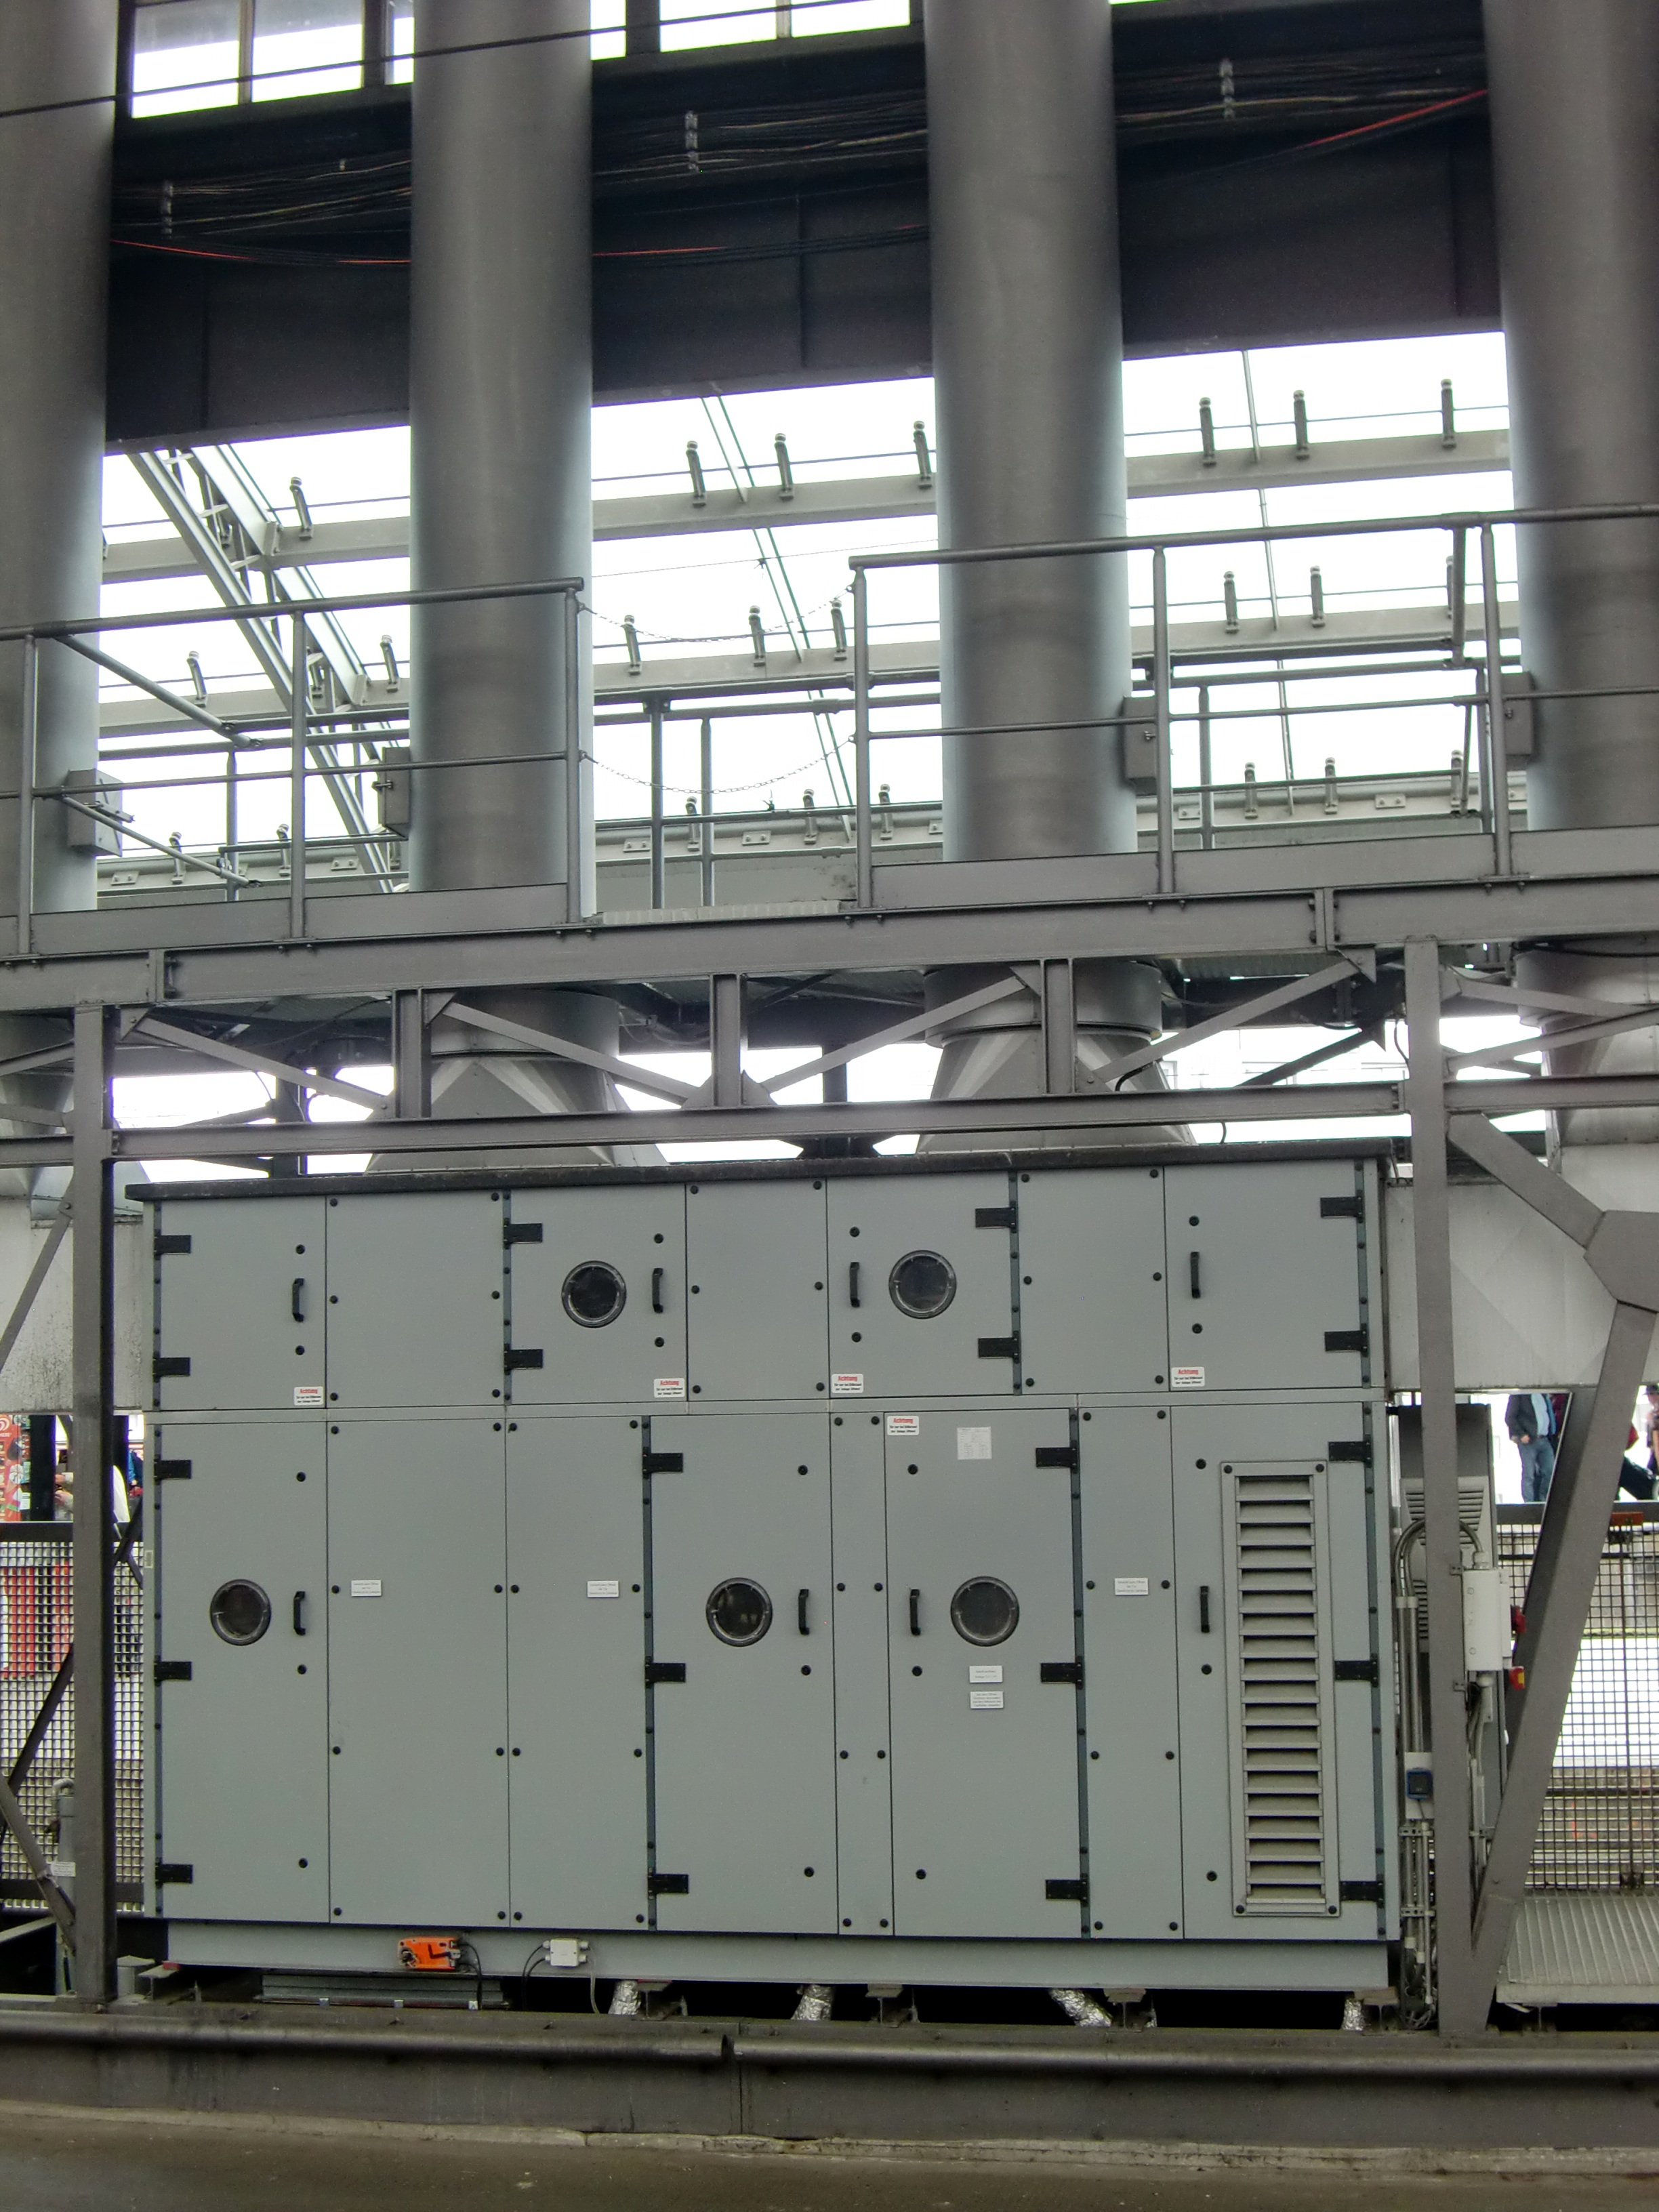
architecture, steel, construction, metal, machine, factory, industry, electricity, manufacturing, pipes